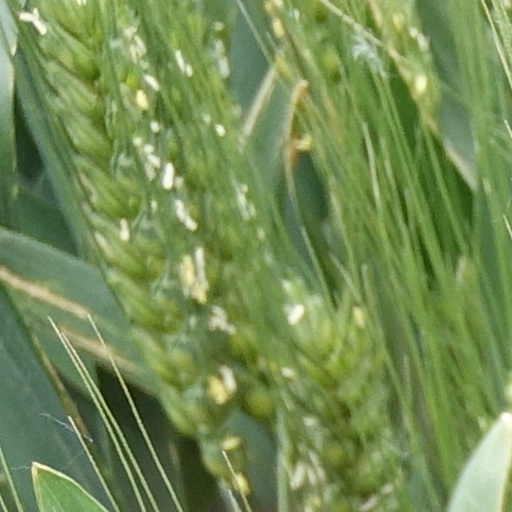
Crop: wheat